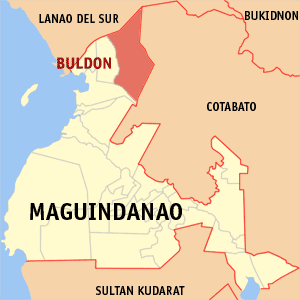
Buldon est une localité de la province de Maguindanao, aux Philippines. En 2015, elle compte 35 282 habitants.